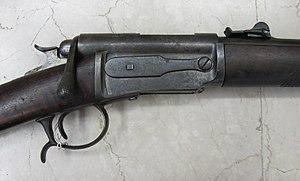
Fusil Vetterli, modèle de 1867, avec chien apparent.
L'appellation fusil Vetterli désigne une série de fusils militaires à répétition et à chargement par la culasse adoptés par l'armée suisse en 1869, où ils remplacent différents modèles de fusils à chargement par bouche, principalement la carabine fédérale 1851, le fusil d'infanterie 1863 et des armes à chargement par la culasse, les Milbank-Amsler 1867 et Peabody 1867. Ils céderont eux-mêmes leur place en 1889 au fusil Schmidt-Rubin. Les fusils Vetterli furent conçus par Johann-Friedrich Vetterli, directeur technique de la Société Industrielle Suisse SIG, à Neuhausen.